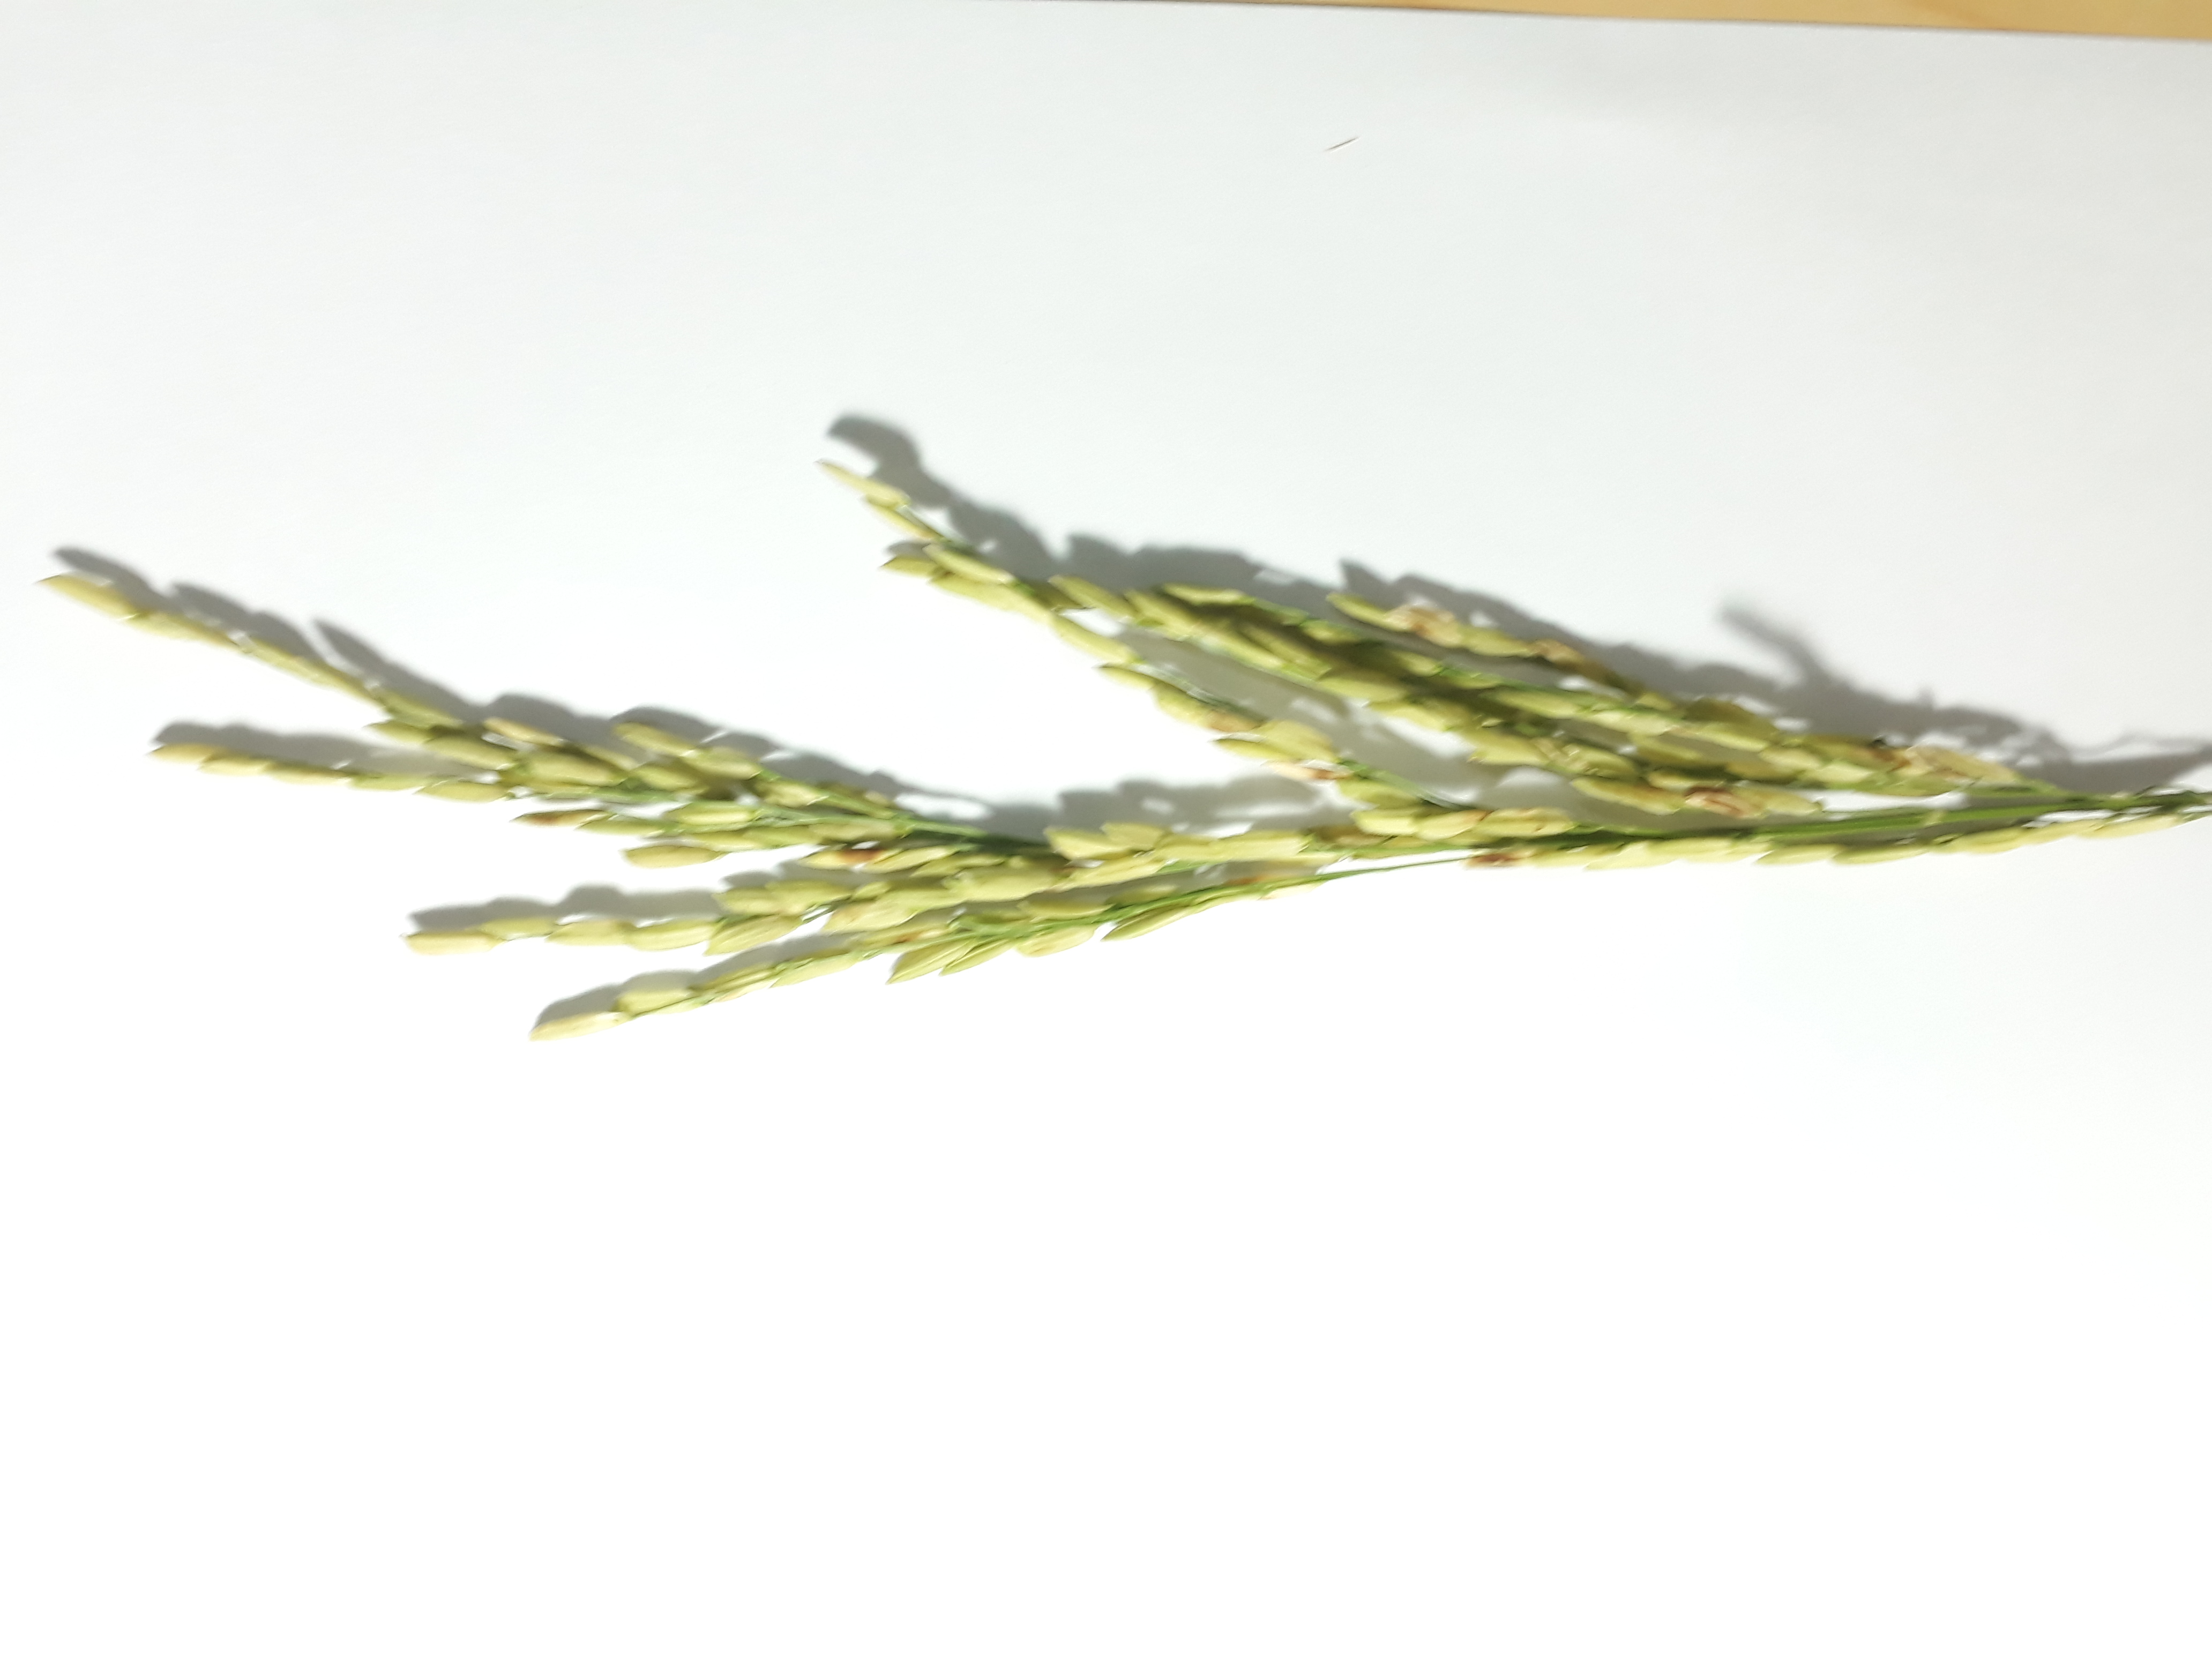
Label: Mild